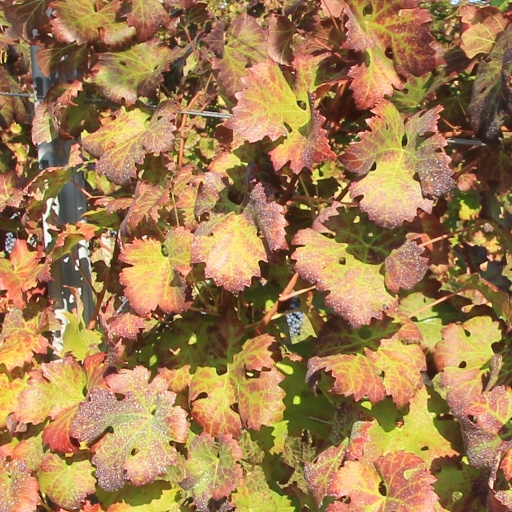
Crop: grape